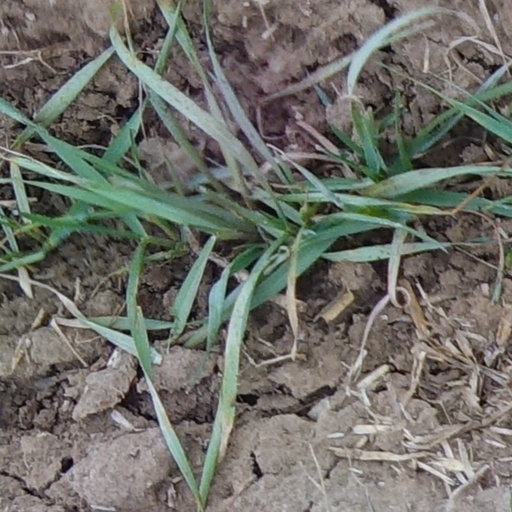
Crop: wheat